Pope Pius V

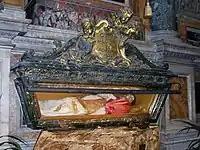
The body of Pius V in his tomb in Santa Maria Maggiore

Pius V died on 1 May 1572. Pius V suffered from bladder stones, a condition for which he was unwilling to have an operation. Additionally, Pius V fasted and served extensively in his last years, leading to "great weakness". After his death, three stones were discovered in his bladder. He was buried in the chapel of S. Andrea which was close to the tomb of Pope Pius III, in the Vatican. Although his will requested he be buried in Bosco, Pope Sixtus V built a monument in the chapel of SS. Sacramento in the Liberian basilica. His remains were transferred there on 9 January 1588.